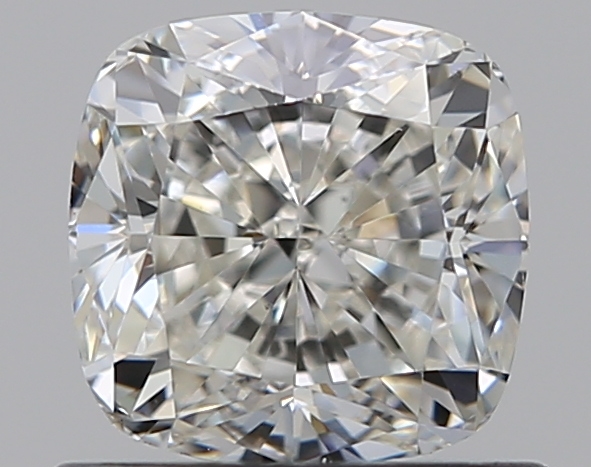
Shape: cushion
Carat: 0.8
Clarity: VS2
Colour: J
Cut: EX
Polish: EX
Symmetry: EX
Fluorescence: F
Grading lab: GIA
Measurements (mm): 5.13 x 5.1 x 3.55